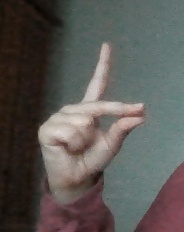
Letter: ta